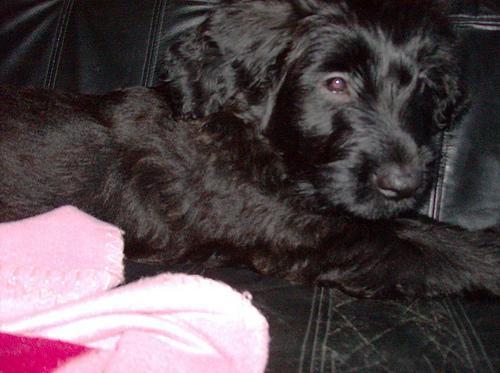
briard